Rocca Abbaziale

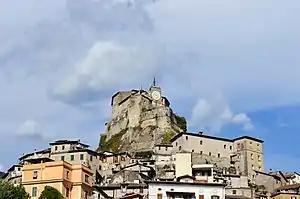
La Rocca Abbaziale de Subiaco

The Rocca Abbaziale (also called the Rocca dei Borgia) is an abbey, designed as a castle, in Subiaco, Lazio, Italy.